Judith Butler

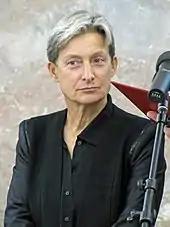
Butler receives the Theodor W. Adorno Award in 2012

Butler is an executive member of Faculty for Israeli-Palestinian Peace – Educational Network for Human Rights in Israel/Palestine. They are also a member of the advisory board of Jewish Voice for Peace. In mainstream U.S. politics, they expressed support for Hillary Clinton in the 2016 election.